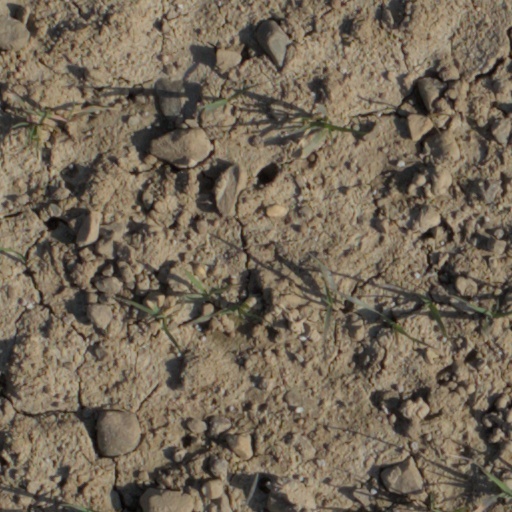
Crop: wheat